Fritz Knothe

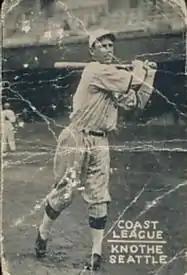

Wilfred Edgar Knothe (May 1, 1903 – March 27, 1963) was a Major League Baseball player. He played two seasons with the Boston Braves (1932–1933) and Philadelphia Phillies (1933).